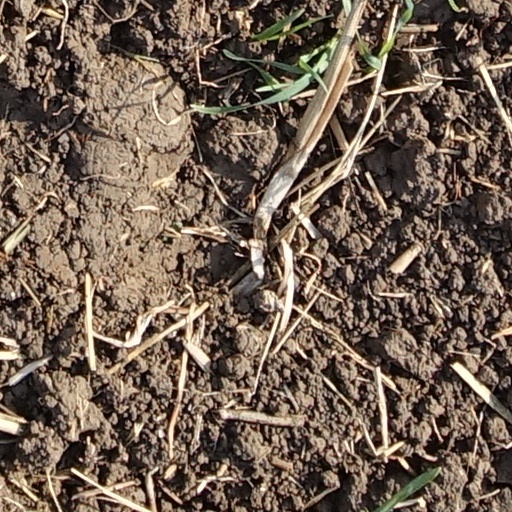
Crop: wheat